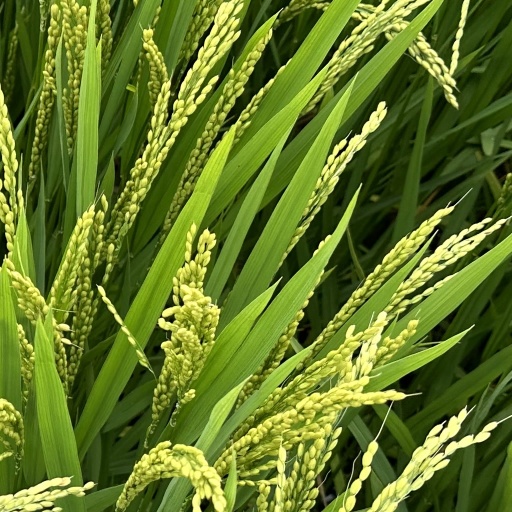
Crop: rice